Philodromus marxi

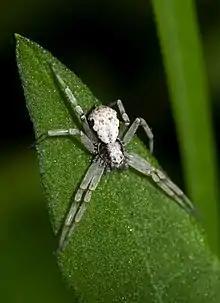

Philodromus marxi, the metallic crab spider, is a species of running crab spider in the family Philodromidae. It is found in the United States. It is a sexually dimorphic species. The males are smooth with a metallic sheen and the females are bristly white and grey.